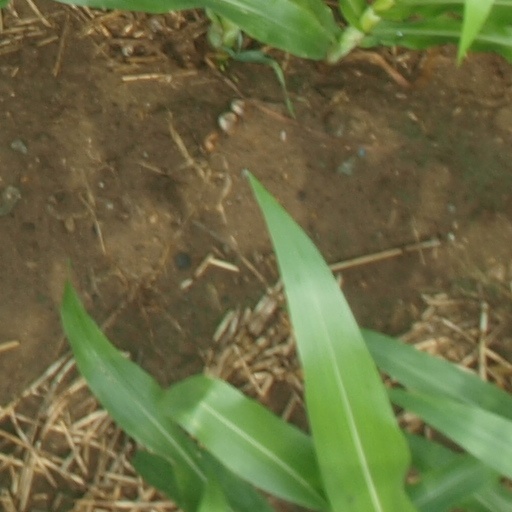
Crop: maize; corn